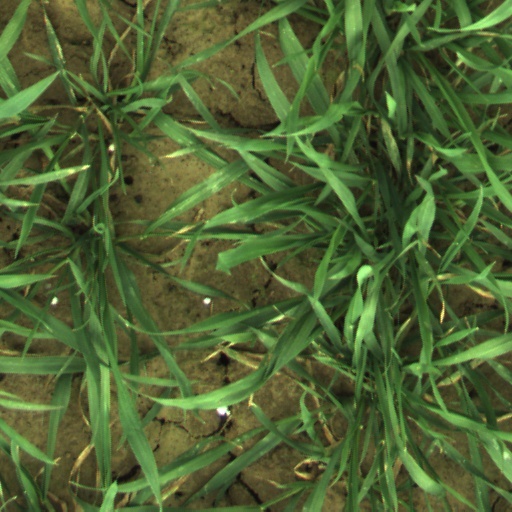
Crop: wheat